Francis Redwood

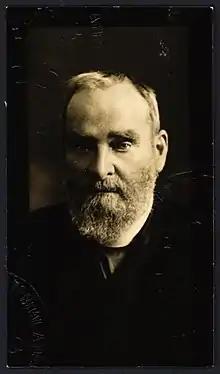
Francis Redwood passport photo (1926)

At the same time a metropolitan archdiocese was created. Redwood favoured the appointment of his fellow Marist John Grimes, who was English-born, as Bishop of Christchurch, but in 1885 the first plenary council of Australasian bishops recommended that the appointment go to a diocesan priest and that Dunedin be the new archdiocese. This would have strengthened the largely Irish diocesan clergy at the expense of the Marists, who successfully petitioned Rome to overturn both recommendations. In 1887, Grimes became bishop of Christchurch and Redwood archbishop of Wellington and metropolitan of New Zealand. Redwood was created archbishop by a papal brief dated 13 May 1887.